Ufa Rail Bridge

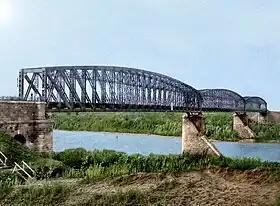

In the chaotic time of the Civil War in 1919, retreating Admiral Kolchak's forces destroyed the third left-bank span of the bridge. However, it was quickly rebuilt in 1920 with a new truss designed by Professor Proskouriakov, in accordance with the specifications established in 1907.